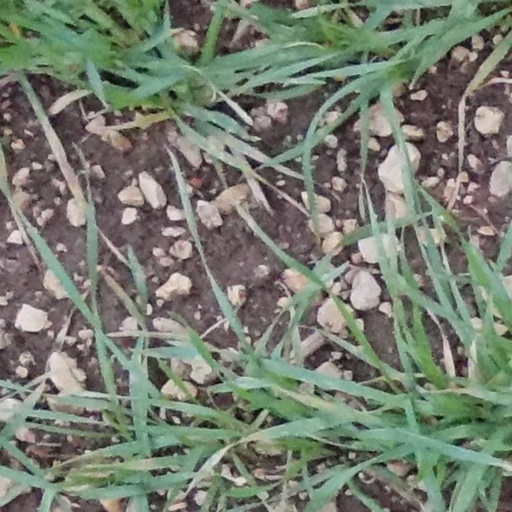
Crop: wheat